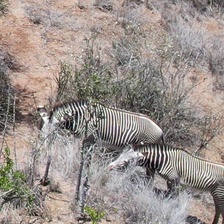
Pose orientation: left